Jeff Bennett

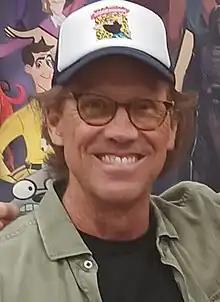
Bennett in 2023

Jeff Bennett (born October 2, 1962) is an American voice actor. He voiced the titular character of "Johnny Bravo", Dexter and Dee Dee's Dad in "Dexter's Laboratory", Ace, Grubber, and Big Billy in "The Powerpuff Girls", Peter Puppy in "Earthworm Jim", Brooklyn in "Gargoyles", Hämsterviel in the "Lilo & Stitch" franchise, Clay Bailey in "Xiaolin Showdown", Petrie in "The Land Before Time" franchise, The Man With the Yellow Hat in "Curious George", Clank in "Tinker Bell" and Kowalski in the "Penguins of Madagascar" series (replacing Chris Miller). In 2012, Bennett was awarded an Annie Award for his role in "The Penguins of Madagascar" and in 2016, he was awarded an Emmy Award for his role in "". He has been listed among the top names in the voice-over field.